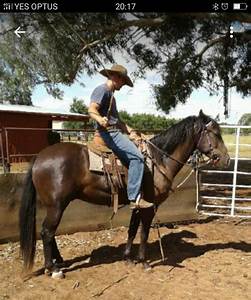
Label: cavallo